Tales of Phantasia

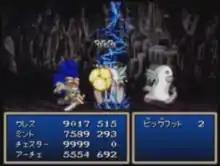
Screenshot from the original Super Famicom version

In the Linear Motion Battle System (LMBS), the fight is played out on a two-dimensional terrain that usually stretches wider than a single screen width, so the screen can scroll to the left and to the right, depending on where the characters and opponents are relatively located. LMBS contains a pause menu during battle that lets the player select a spell or item. As in some fighting games, it is possible to assign items or combination moves to specific buttons as shortcuts for quick actions.